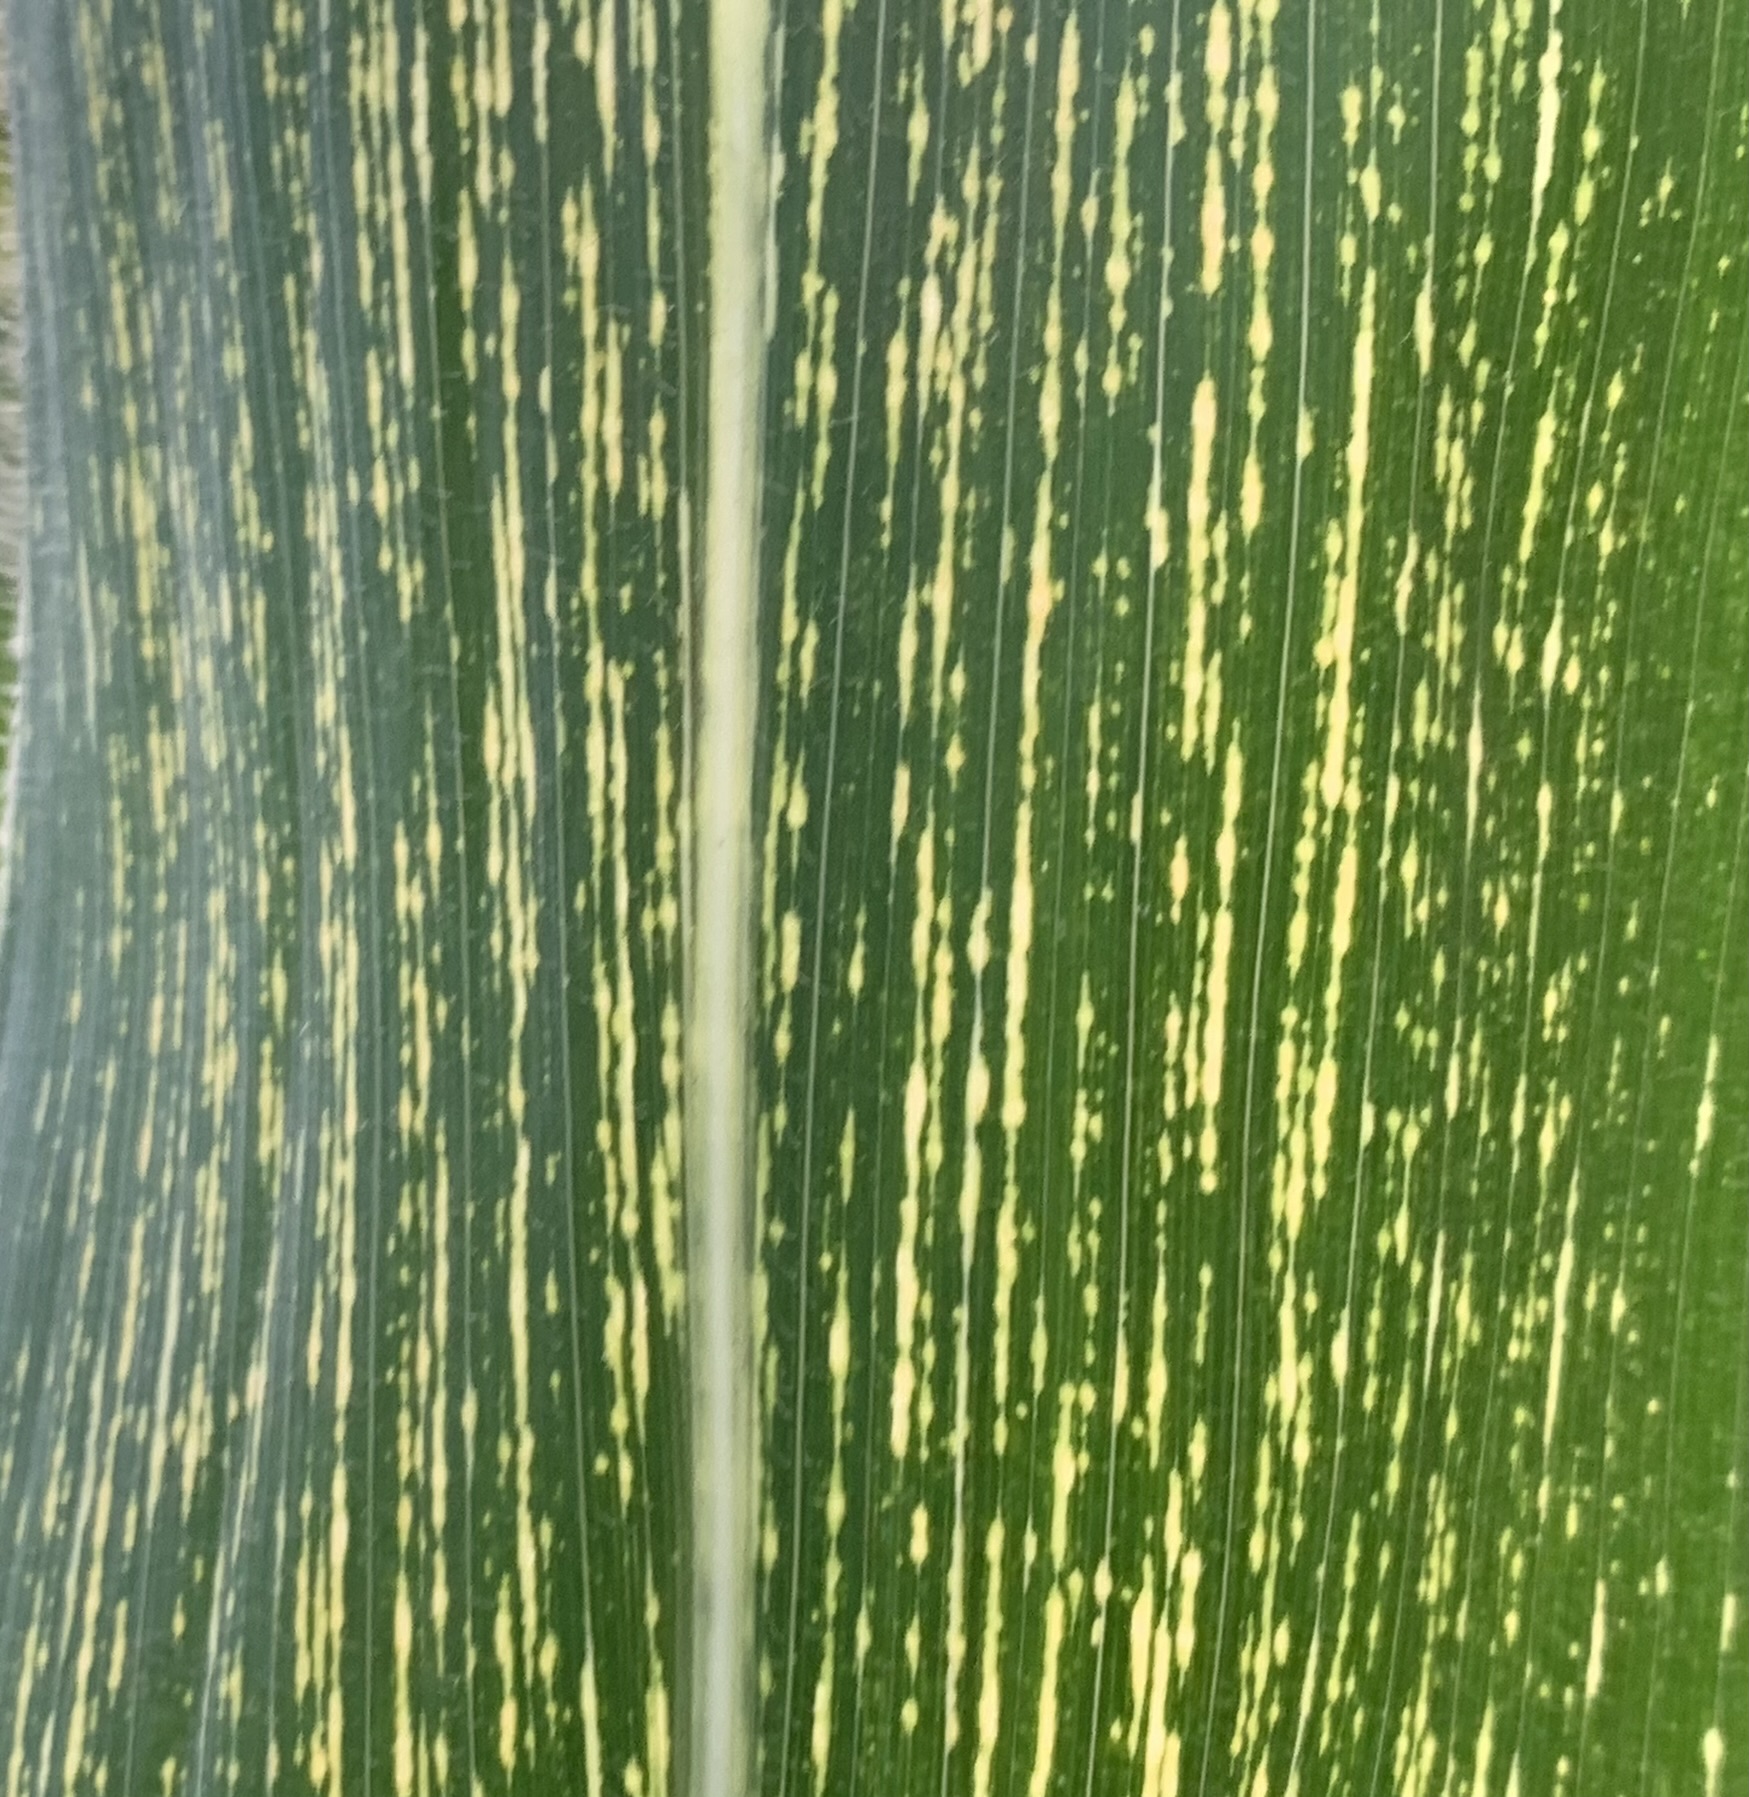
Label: MSV